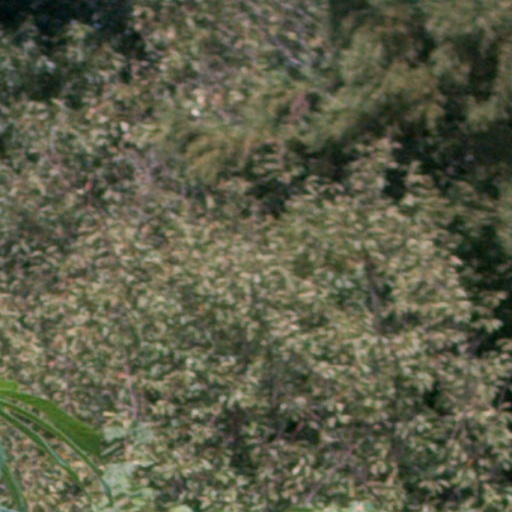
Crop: cassava